Sky position (RA, Dec in degrees): 244.971, 10.286
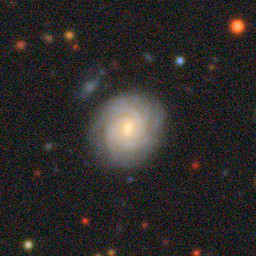
Galaxy morphology: Unbarred Tight Spiral Galaxies